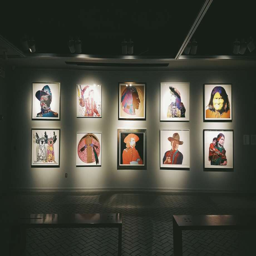
featured works at exhibition . photo